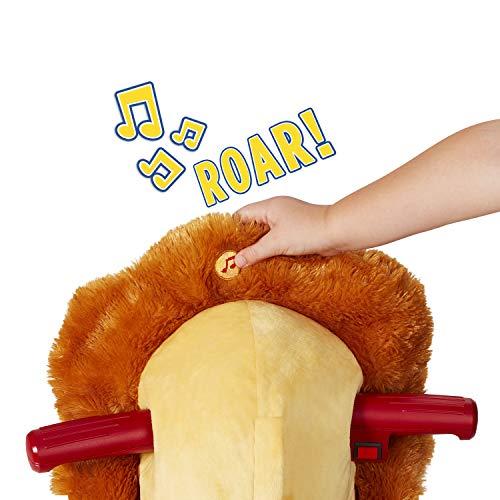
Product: Radio Flyer Rory Electric Ride-On Lion with Sounds, Yellow (Amazon Exclusive)
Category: Toys & Games | Tricycles, Scooters & Wagons | Ride-On Toys & Accessories
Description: Playful lion sounds: Rory features real lion sounds and fun safari music to inspire imaginative play.
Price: $100.75
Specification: ProductDimensions:26x16.3x25.8inches|ItemWeight:9.9ounces|ShippingWeight:13.65pounds(Viewshippingratesandpolicies)|ASIN:B07D4CNSZG|Itemmodelnumber:986Z|Manufacturerrecommendedage:24months-5years